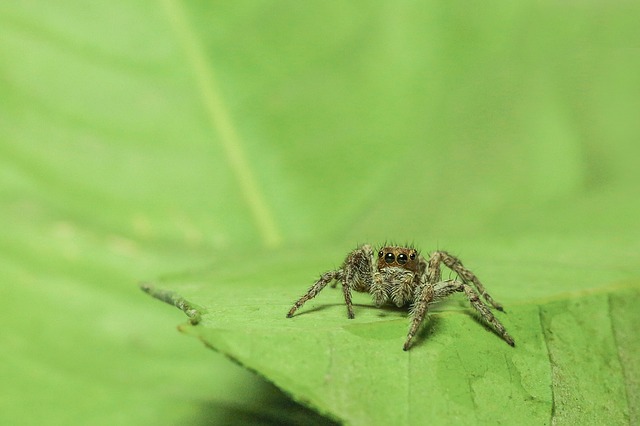
Label: spider